Eldridge Building

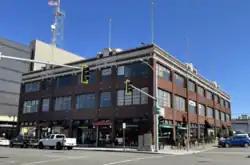
The building in 2022

The Eldridge Building is a historic building in Spokane, Washington. It was designed by architect Gustav Albin Pehrson, and built in 1925. It has been listed on the National Register of Historic Places (NRHP) since November 12, 1992. It is one of three historic buildings listed on the NRHP at the intersection of First Avenue and Cedar Street. To the west across Cedar is the Grand Coulee building and to the northwest, kitty-corner from the Eldridge Building, is the former Carnegie Library.